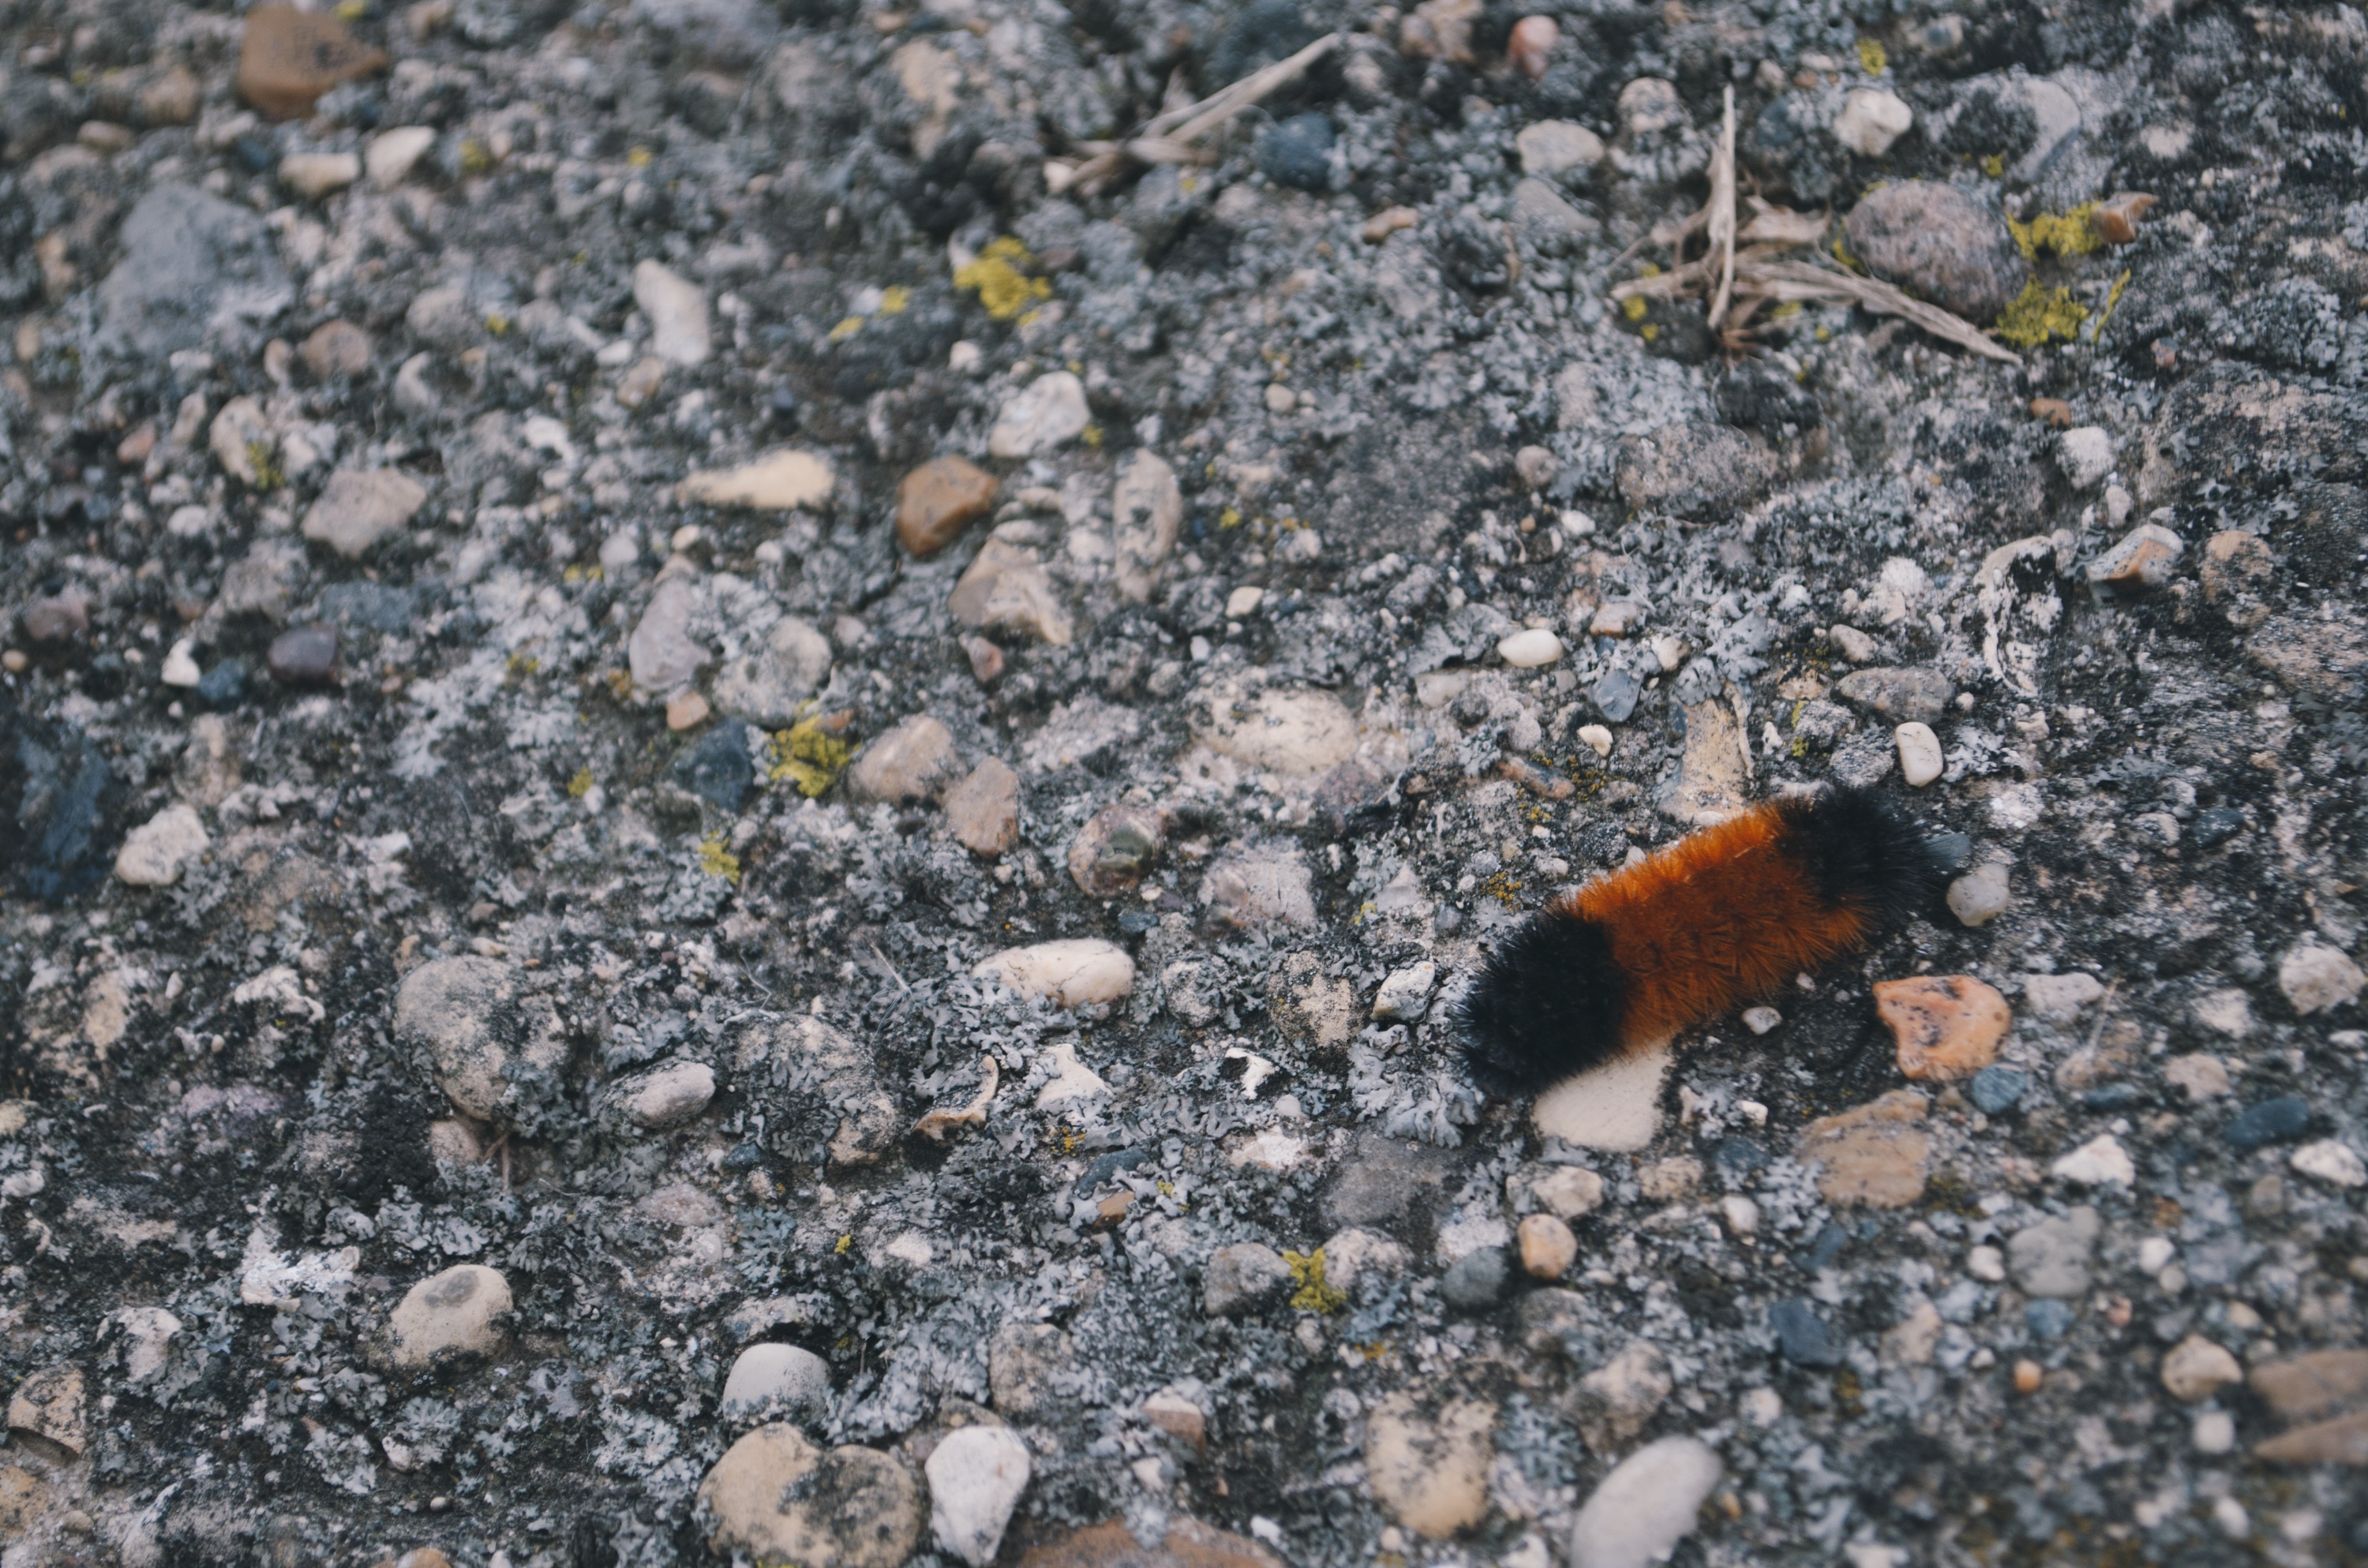
leaf, wildlife, insect, soil, fauna, invertebrate